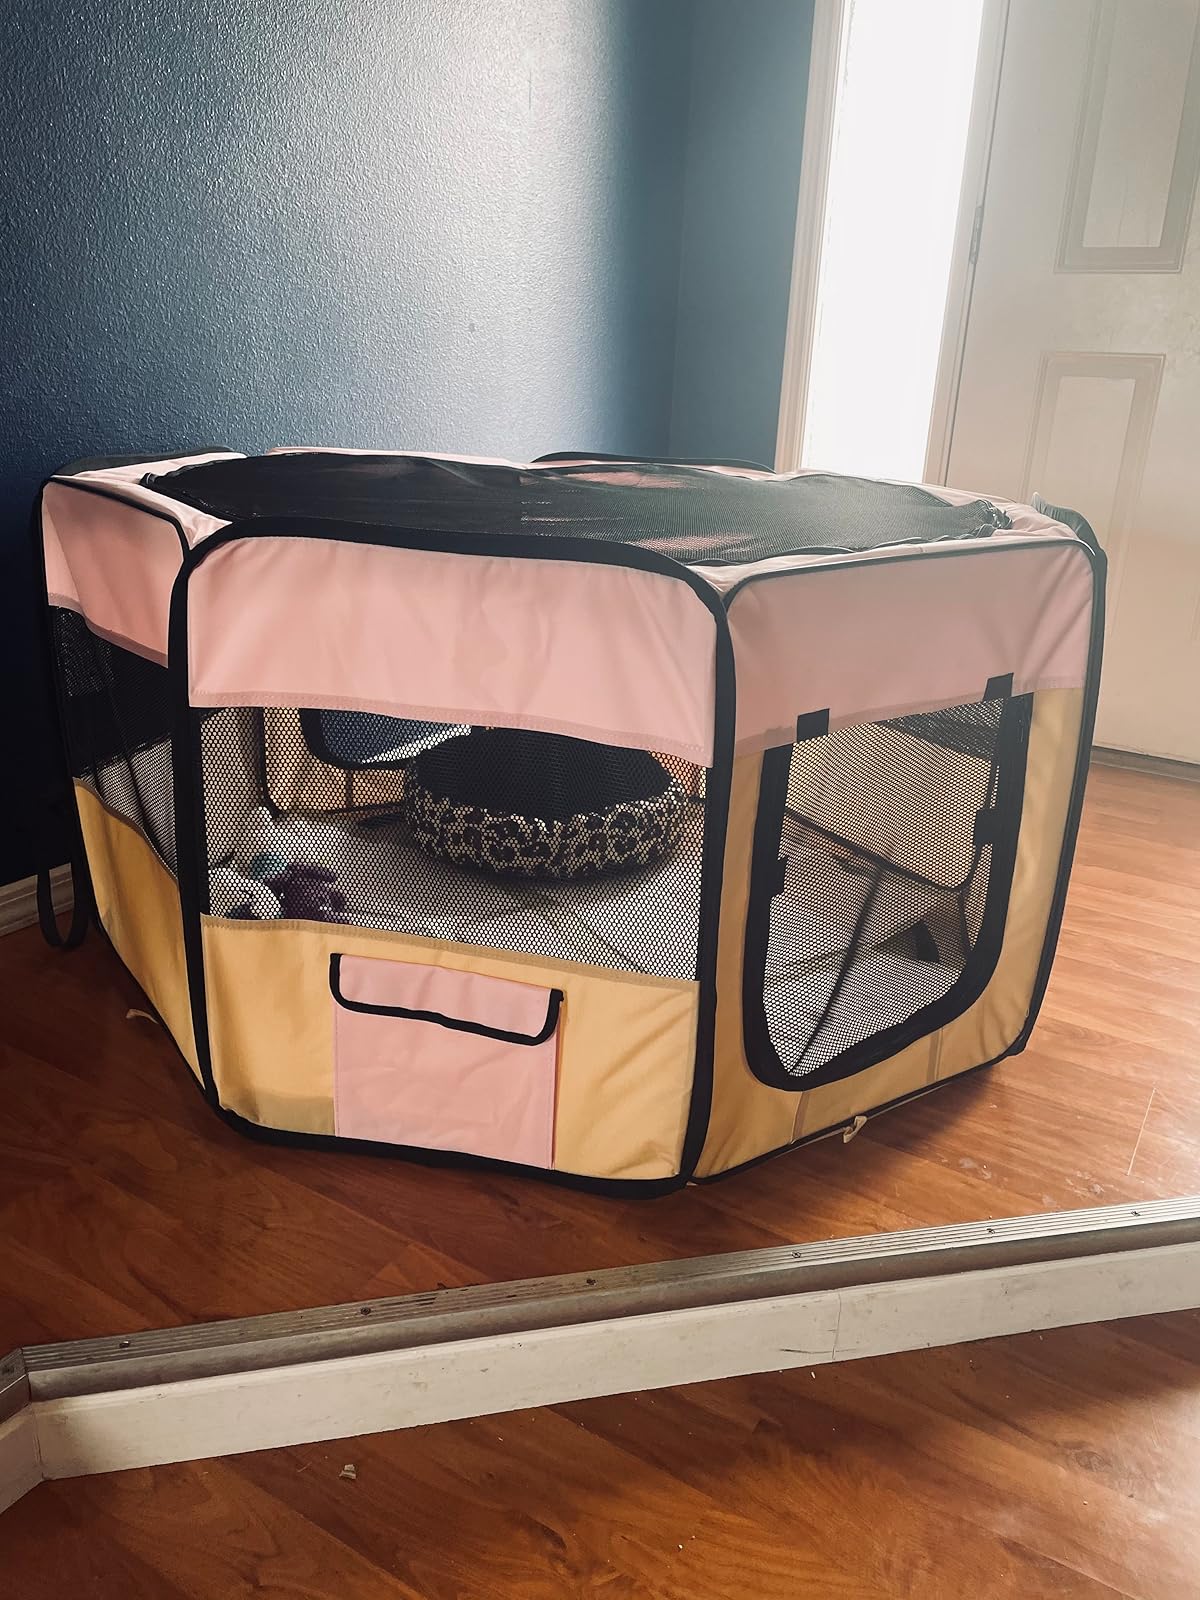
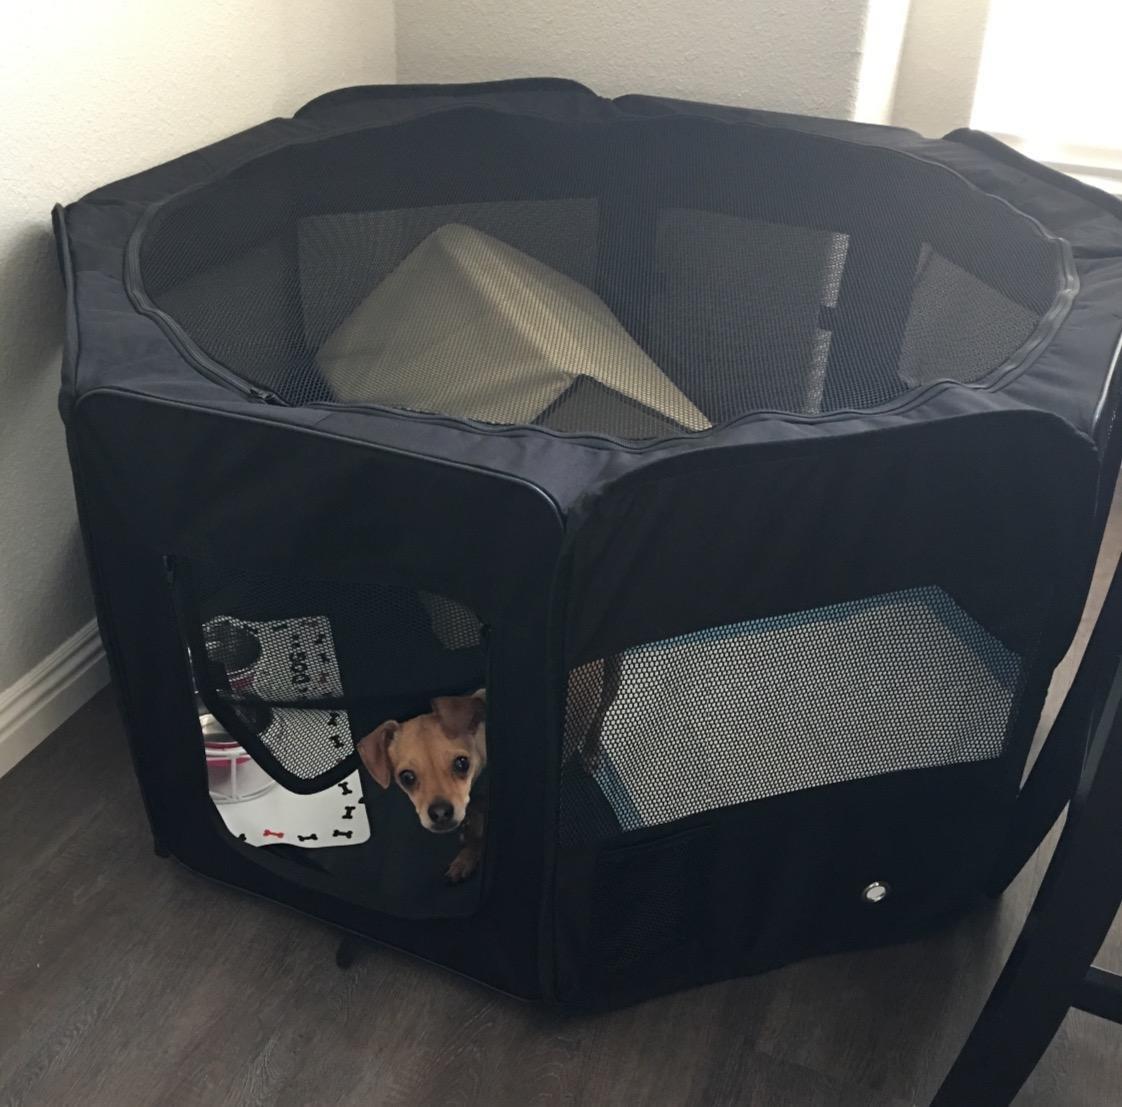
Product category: items_kennel
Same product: no